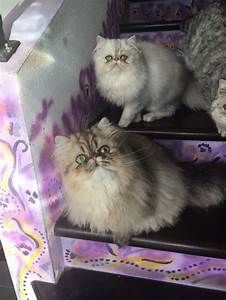
Label: cat